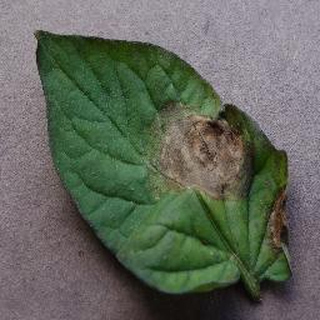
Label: tomato_late_blight